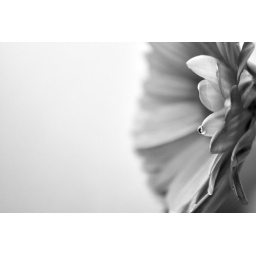
in black and white